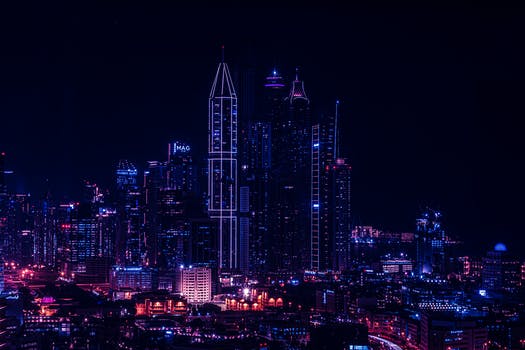
Label: No Watermark